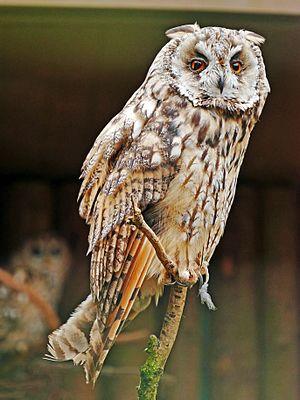
The Legend of Zelda: Link's Awakening est un jeu d'action-aventure développé et édité par Nintendo le 6 juin 1993 au Japon sur Game Boy, puis en août 1993 aux États-Unis et en décembre 1993 en Europe. Il s'agit du quatrième épisode de la série The Legend of Zelda.